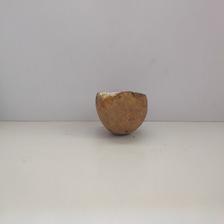
Size: Spoiled